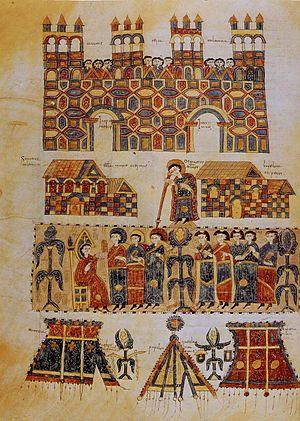
Pedro Ponce de León est un évêque, érudit et bibliophile espagnol né à Cordoue et mort à Jaraicejo.